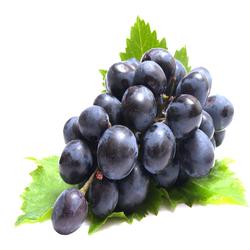
Label: Grapes